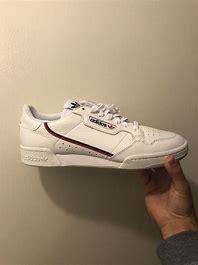
Brand: Adidas
Model: Continental 80